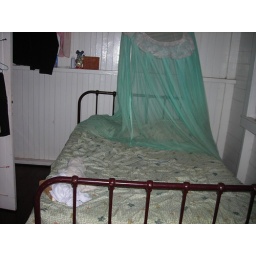
my bed and mosquito net at Karla's house in Meten Meer Zorg, Guyana